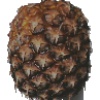
Label: pineapple